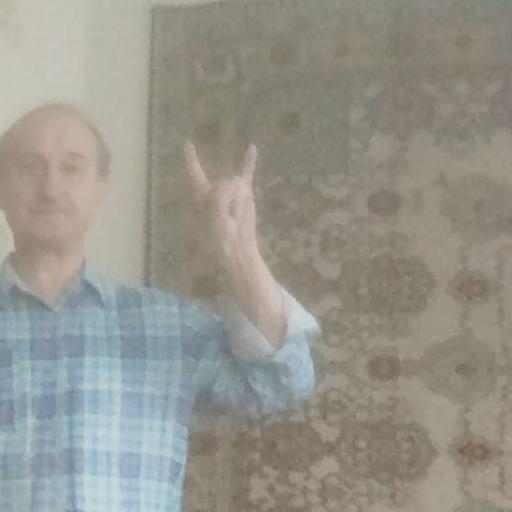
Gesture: rock